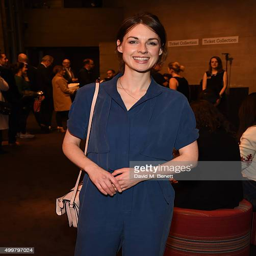
actor attends a gala performance